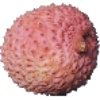
Label: lychee